Elisa Ferreira

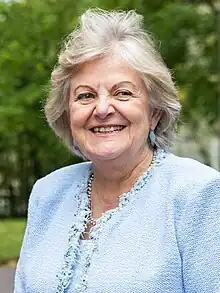
Ferreira in 2023

Elisa Maria da Costa Guimarães Ferreira, (born 17 October 1955) is a Portuguese politician and economist who served as the European Commissioner for Cohesion and Reforms in the administration of President Ursula von der Leyen between 2019 and 2024. She previously served as vice-governor of the Bank of Portugal from 2016 until 2019. She was as Member of the European Parliament (MEP) for the Socialist Party; part of the Party of European Socialists between 2004 and 2016. In 2019, she was selected by Portugal to serve as a European Commissioner.